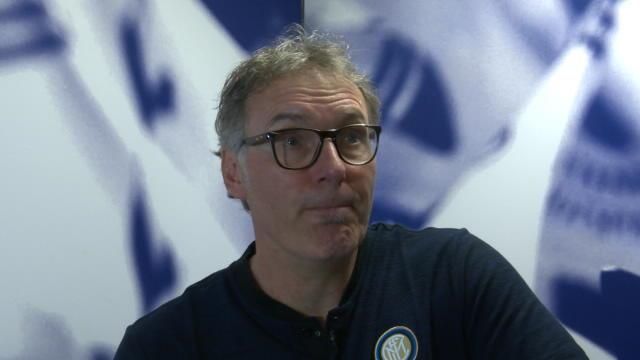
Gender: men